Washington Wizards

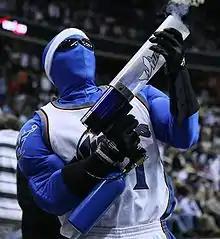
The Wizards G-Man, one of the team's mascots

Without Jordan in the fold the following year, the Washington Wizards were not expected to win, and they did not. Despite the signing of future All-Star point guard Gilbert Arenas, in a move that was ironically made possible by Jordan's prior cap-clearing maneuvers as a team executive, the team stumbled to a record in the 2003–04 season.